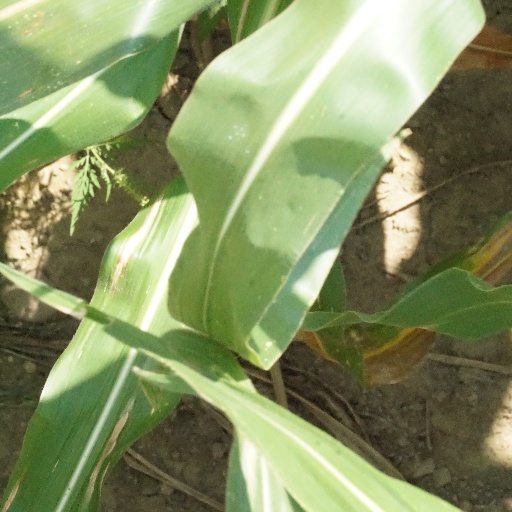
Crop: maize; corn